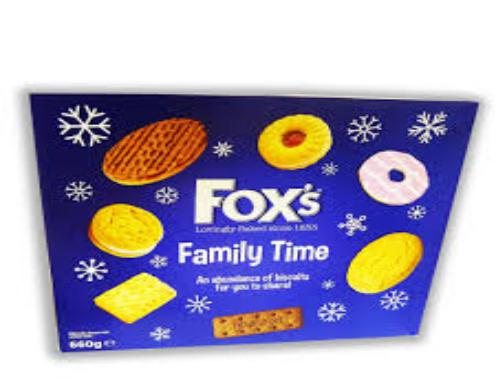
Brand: Fox's Biscuits
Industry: Food